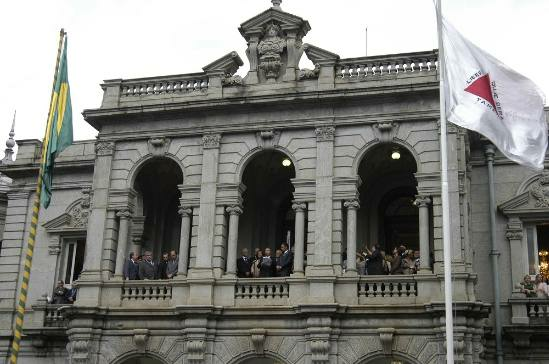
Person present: No